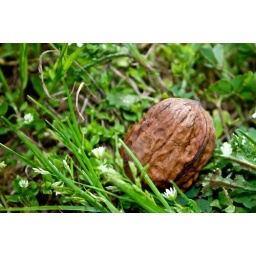
Close-up photo of a walnut, found in a field of walnut trees (what a surprise!).